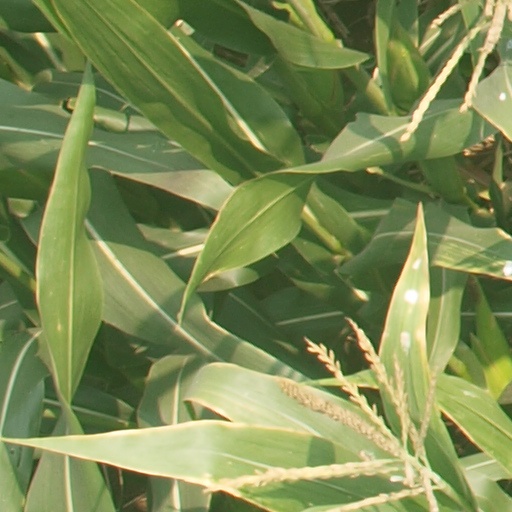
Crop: maize; corn